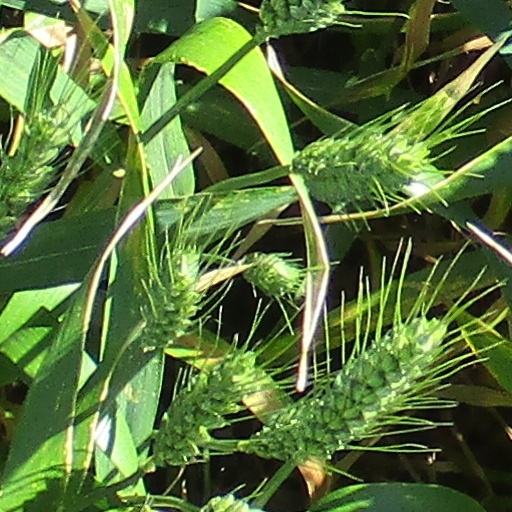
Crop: wheat